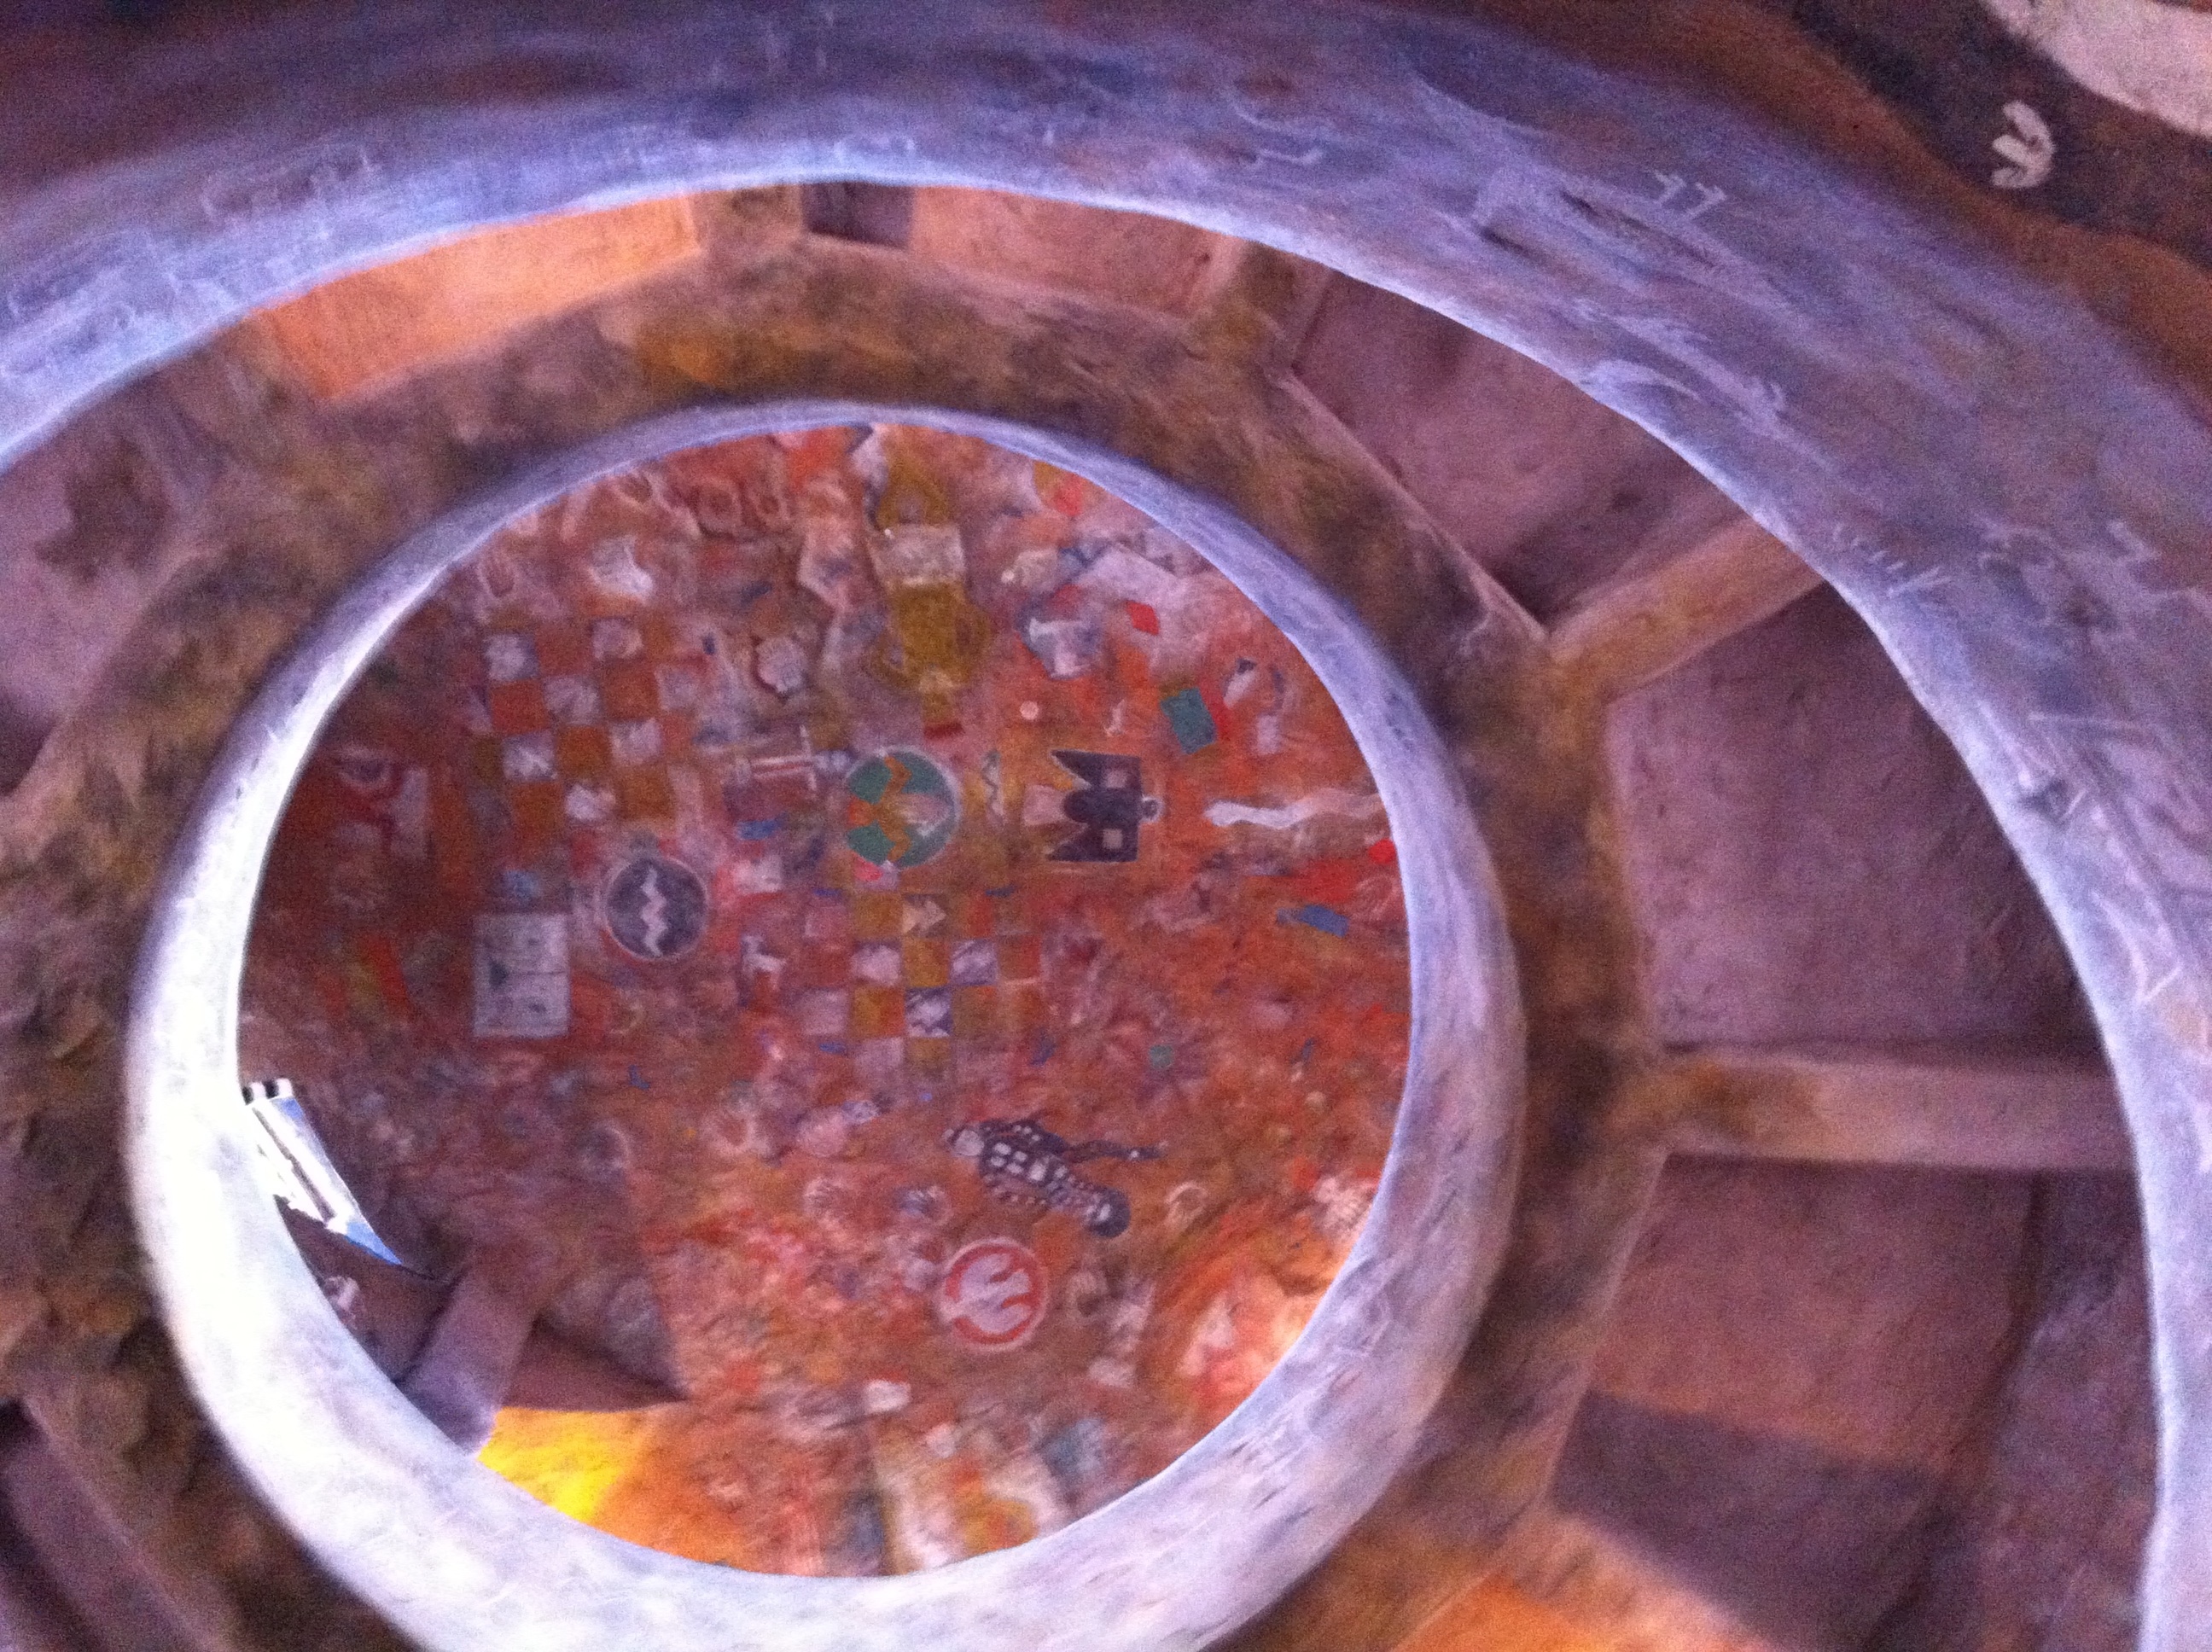
dish, food, produce, grandcanyon, man made object